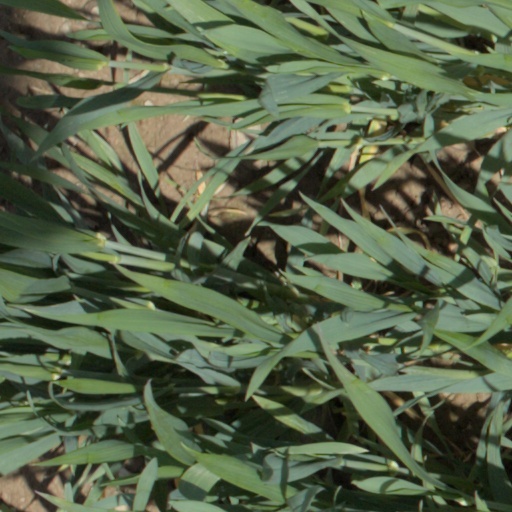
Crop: wheat